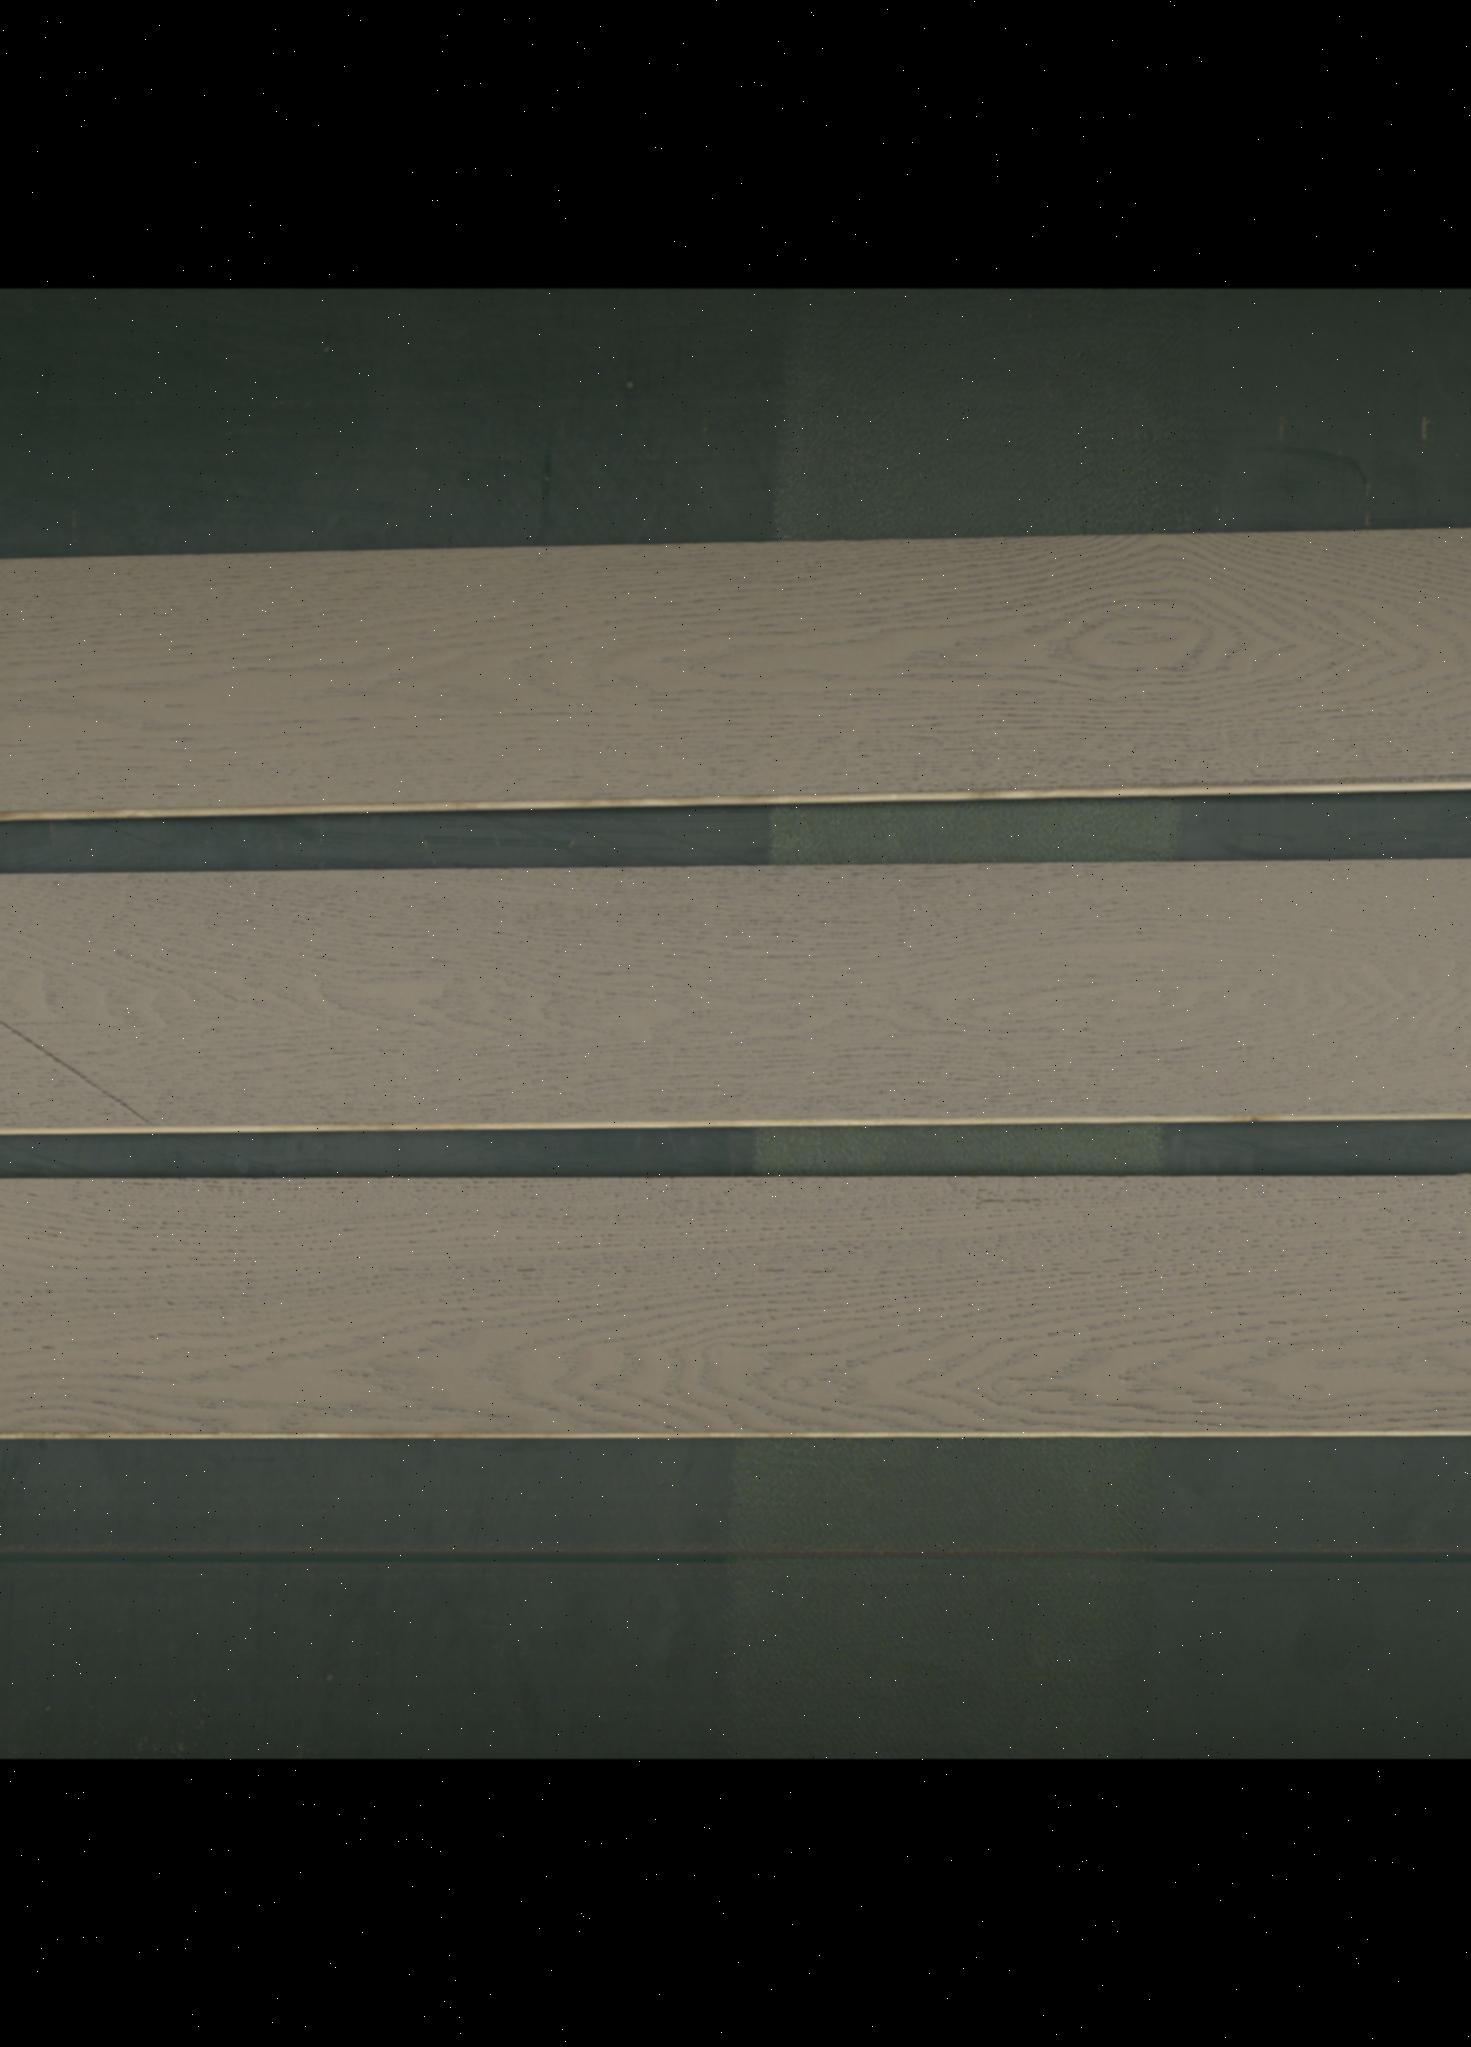
Label: mixers